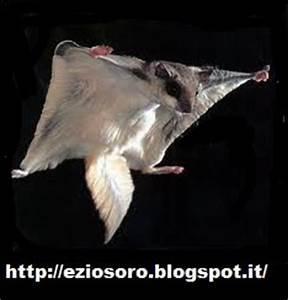
squirrel